Anjou, Quebec

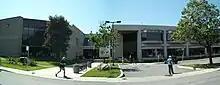
Jean Corbeil Library

The Centre de Service Scolaire de la Pointe-de-l'Île operates French-language public schools. The secondary school is the "École secondaire d'Anjou".